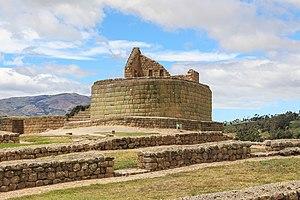
Le ""Temple du Soleil"" du site d'Ingapirca, Équateur"